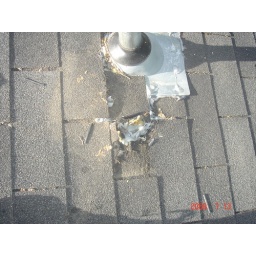
A small hole that was made by the electrical brace that was torn from the roof by a falling tree limb.